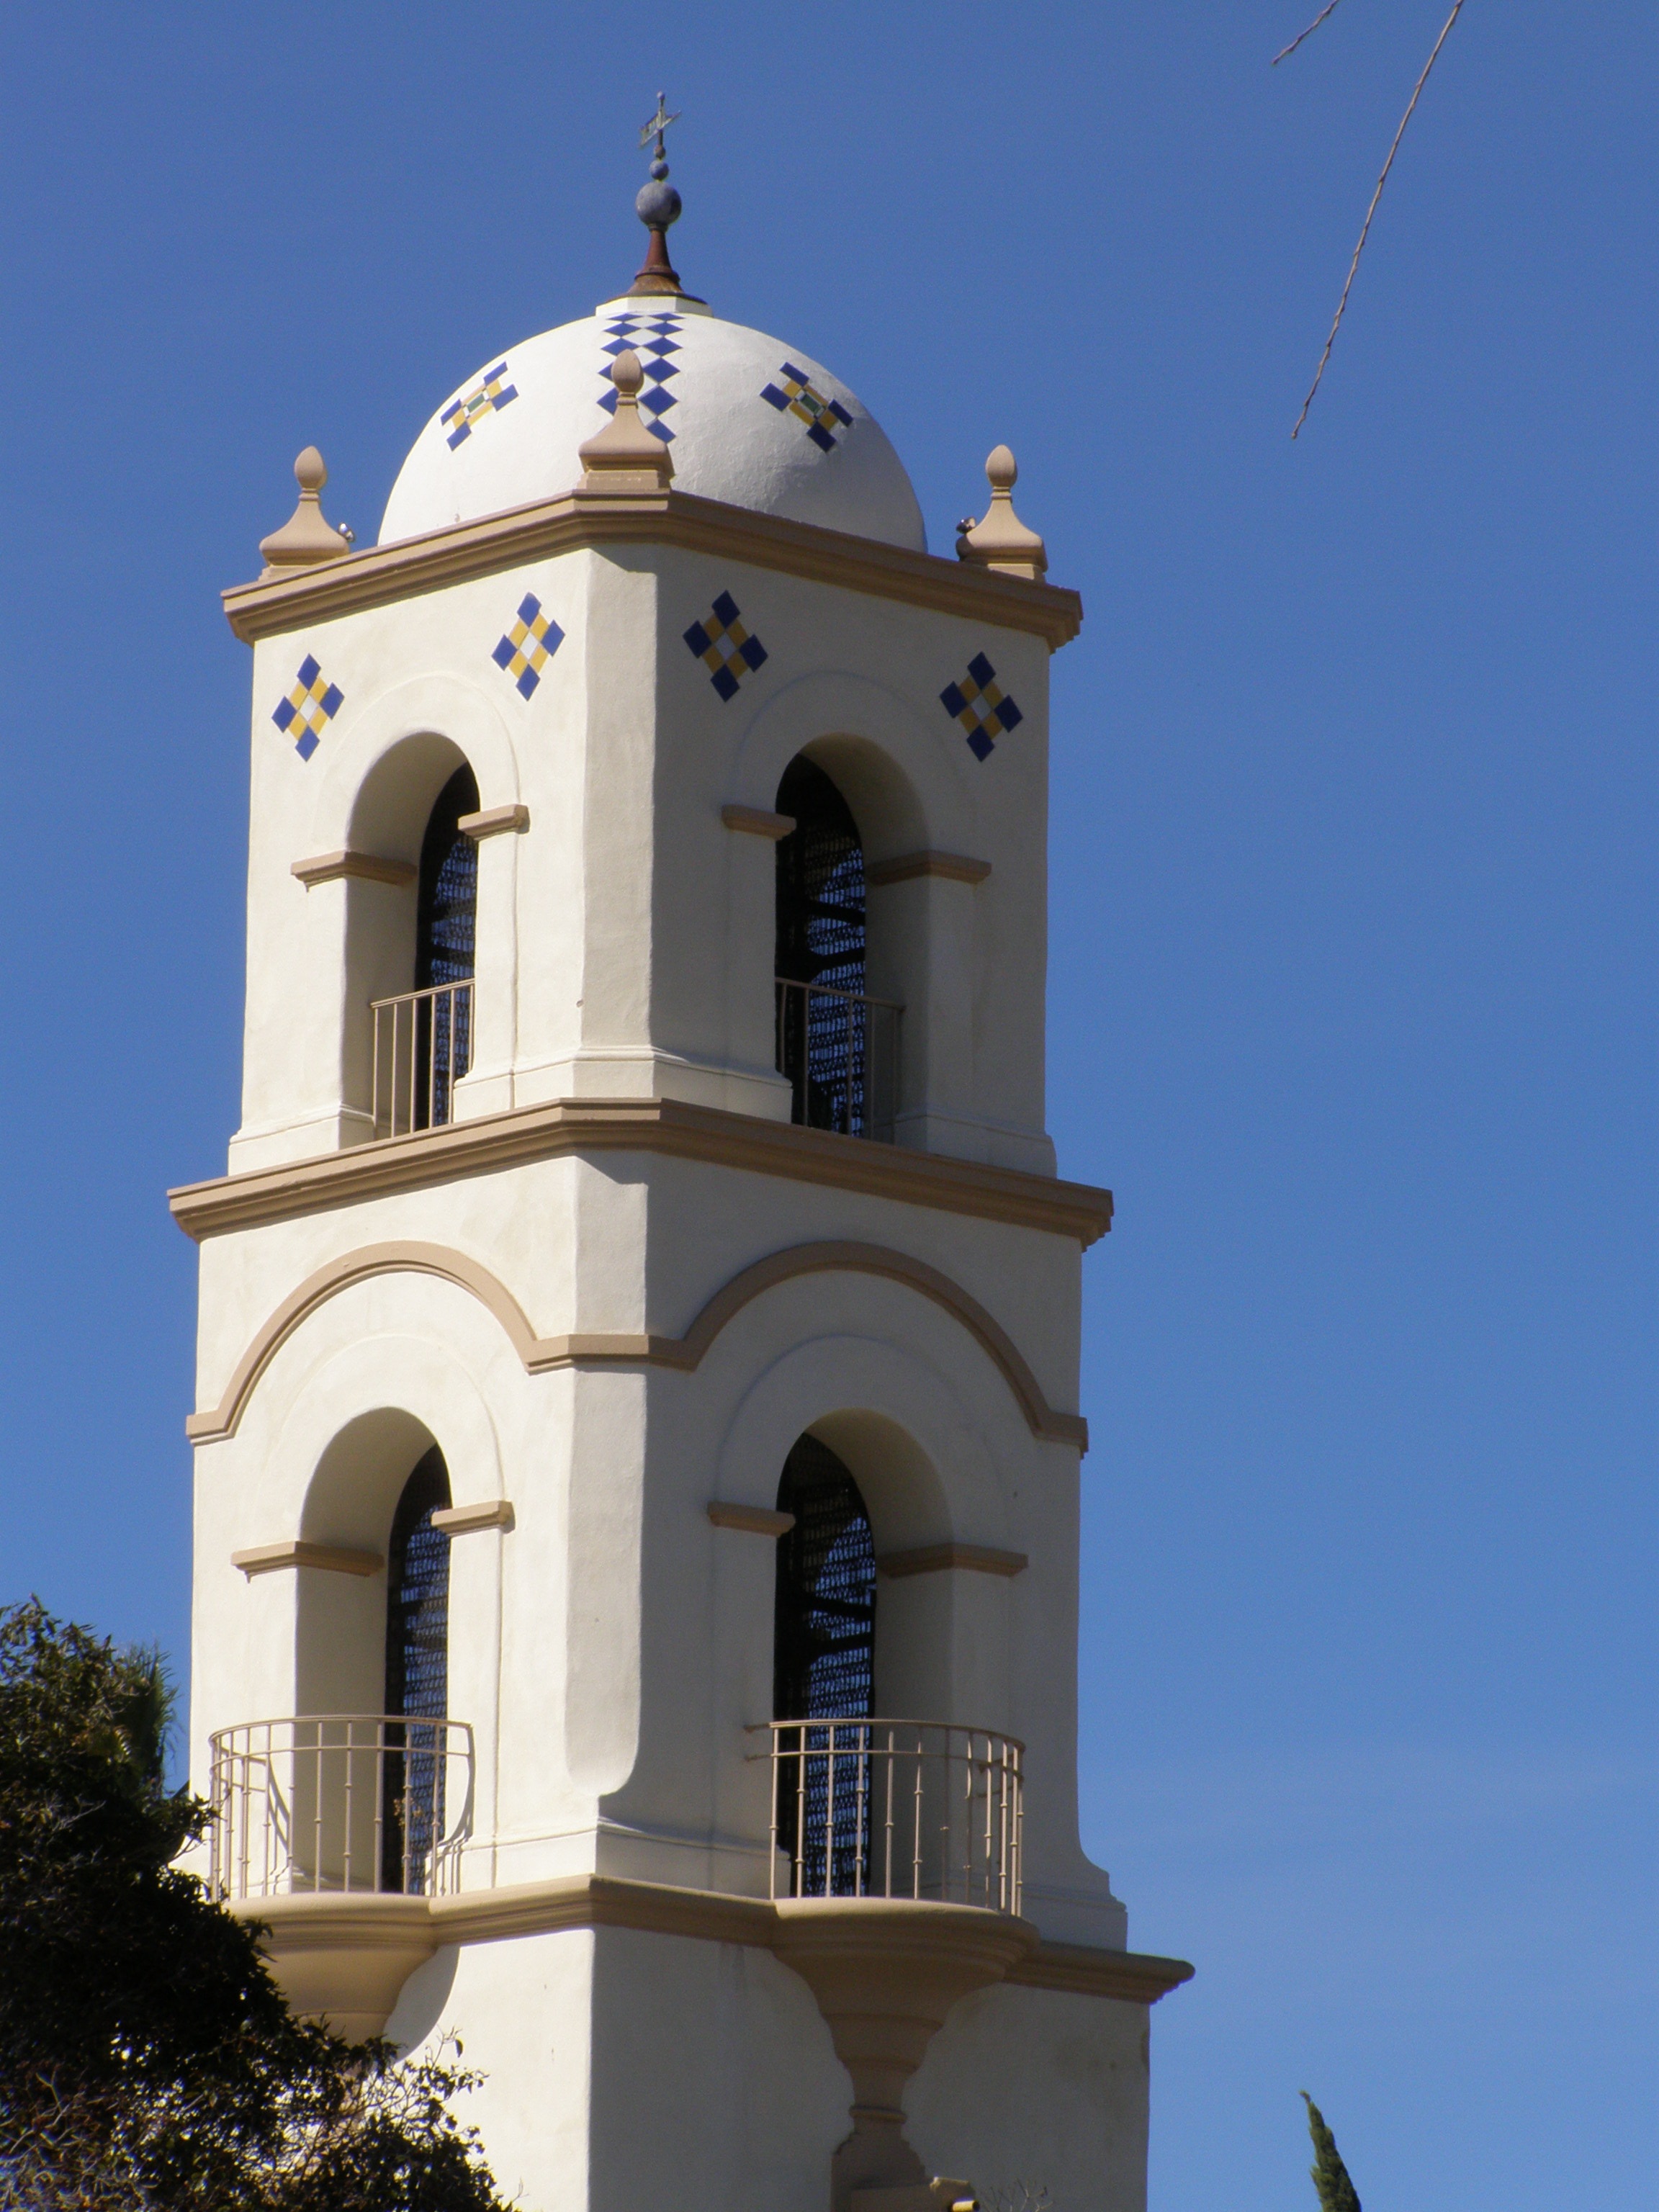
architecture, town, building, old, tower, landmark, church, chapel, place of worship, clock tower, mission, bell tower, steeple, monastery, spanish missions in california